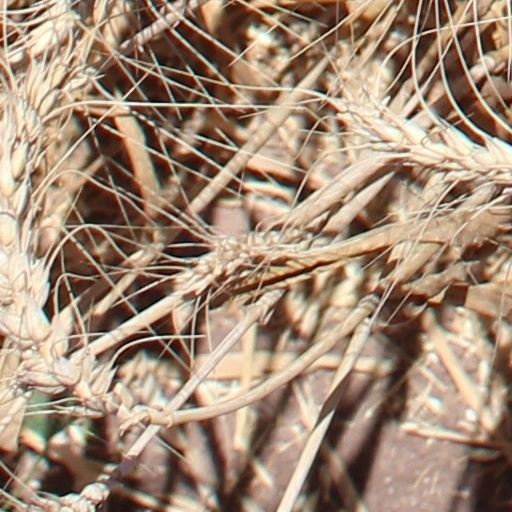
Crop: wheat